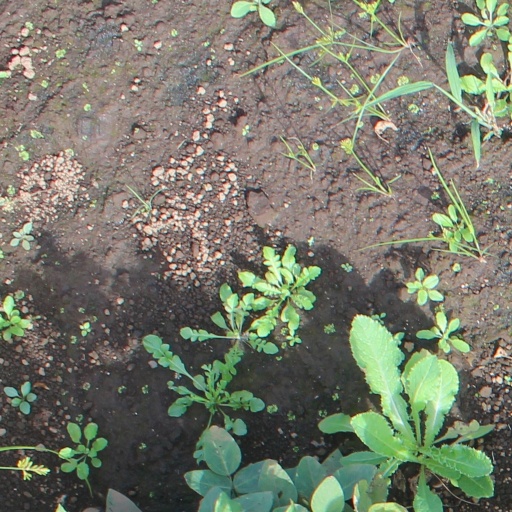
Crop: soybean